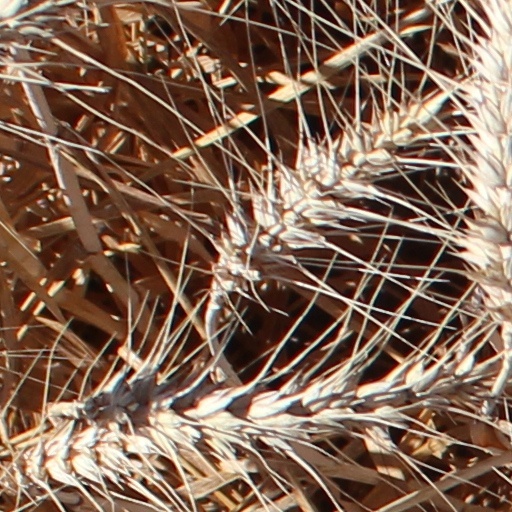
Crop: wheat